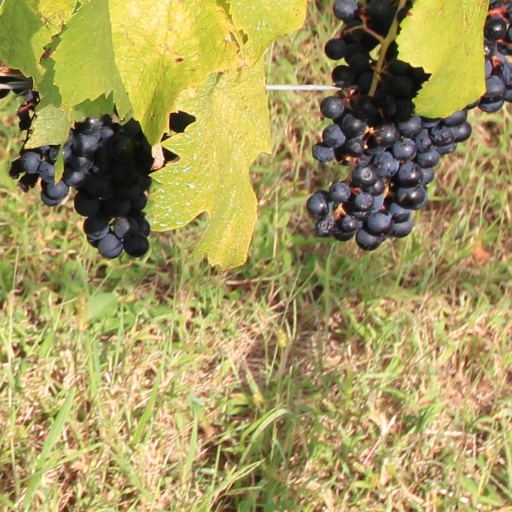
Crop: grape